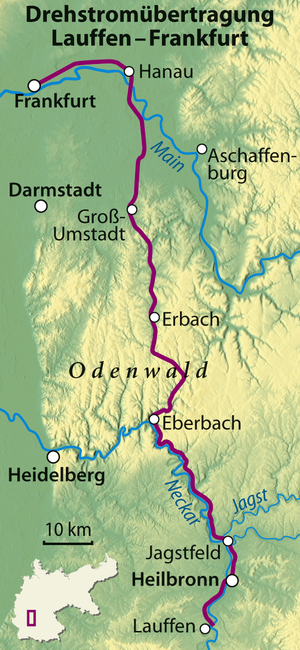
L'électricité est l'effet du déplacement de particules chargées à l'intérieur d'un matériau naturellement ou temporairement conducteur, sous l'effet d'une différence de potentiel aux extrémités de celui-ci. Ce phénomène physique est présent dans de nombreux contextes : l'électricité constitue aussi bien l'influx nerveux des êtres vivants que les éclairs d'un orage. Les découvertes des lois naturelles de l'électricité ont conduit à l'invention de tout un ensemble de technologies et de techniques regroupées dans l'électrotechnique. Cette dernière est largement utilisée dans les sociétés développées, par exemple pour transporter de grandes quantités d'énergie facilement utilisable.
Le salon international de l'électricité de 1891 s'est déroulé entre le 16 mai et le 19 octobre 1891 à Francfort-sur-le-Main en Allemagne. L'exposition présentait pour la première fois de la transmission de haute puissance en 3 phases de courant électrique. À la suite de cet essai réussi, des réseaux de transport d'électricité se sont établis à travers le monde.